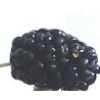
Label: mulberry